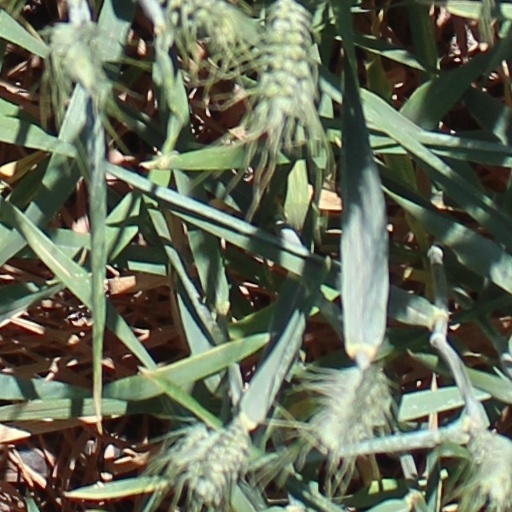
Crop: wheat